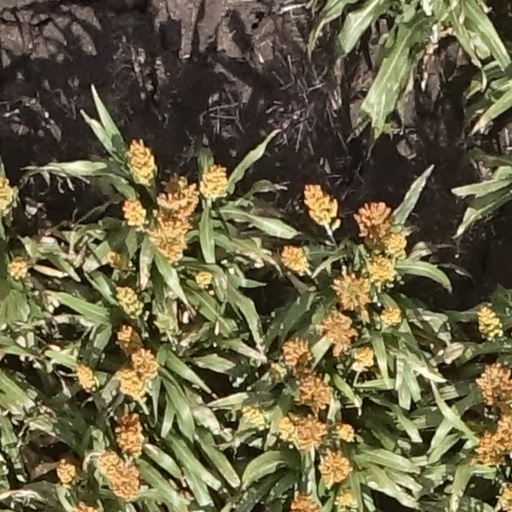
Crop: sorghum